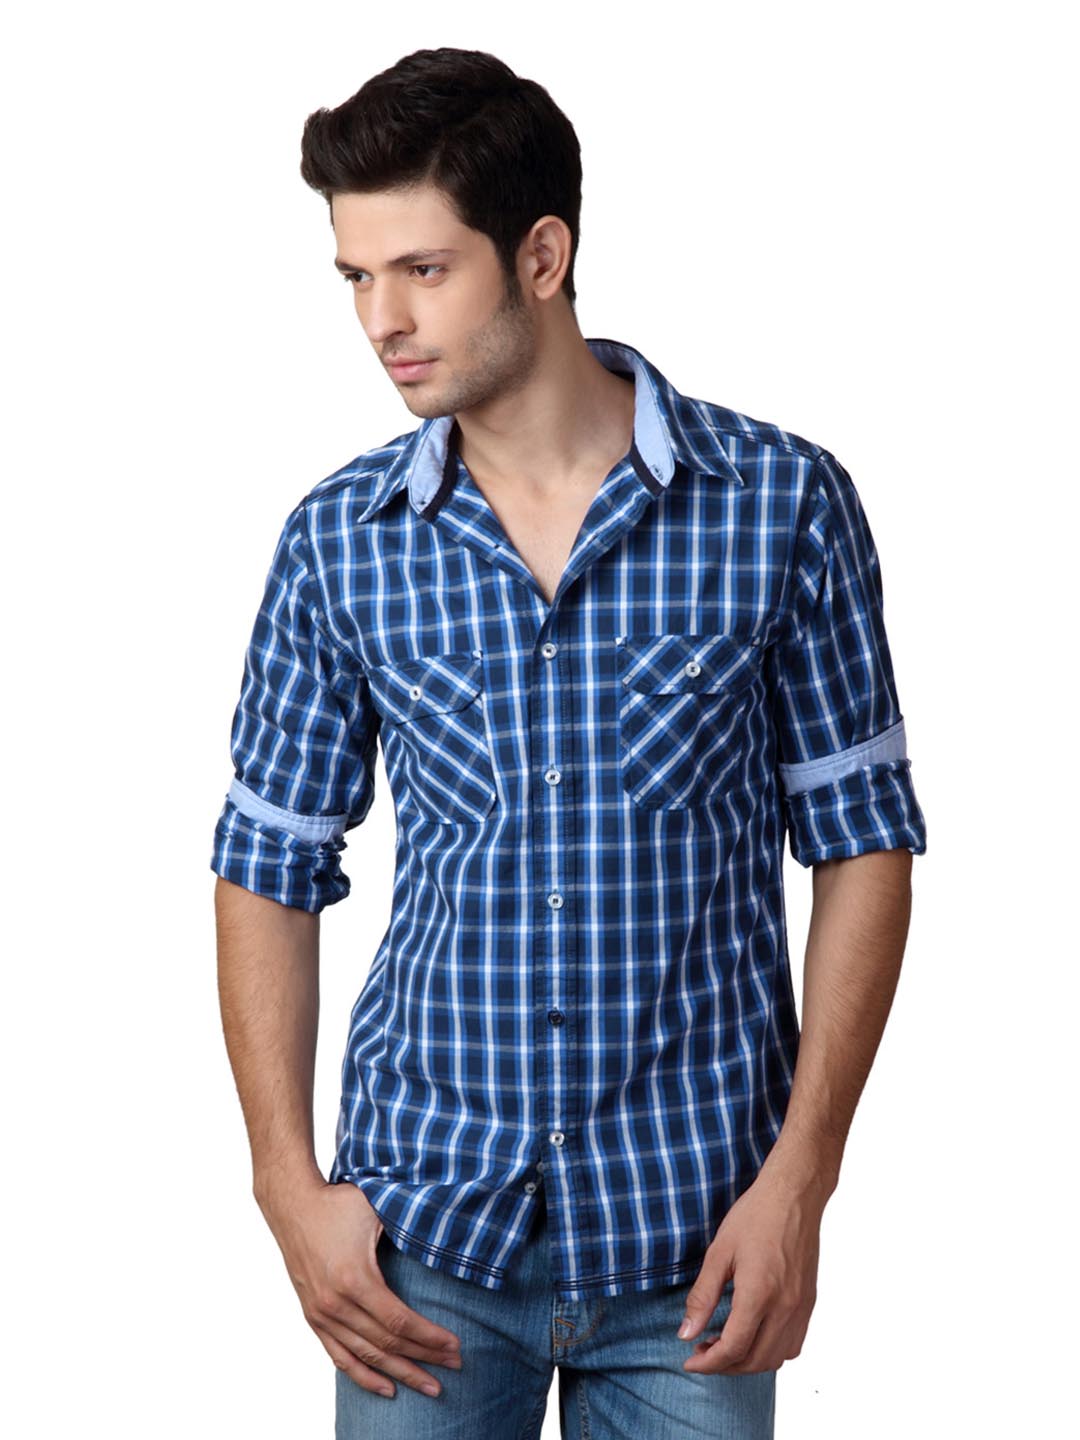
United Colors of Benetton Men Blue Shirt
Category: Apparel / Topwear / Shirts
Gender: Men
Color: Blue
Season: Summer 2012
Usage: Casual